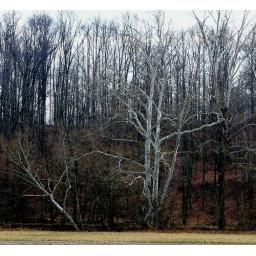
These lovely white bark sycamore trees are striking against the winter landscape. They are one of my favorite trees.